Mila Handhuvaru

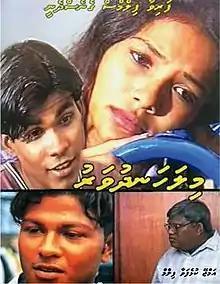
Official film poster

Mila Handhuvaru is a 1998 Maldivian drama film edited and directed by Hamid Ali. Produced by Hussain Rasheed under Farivaa Films, the film stars Mariyam Nisha and Mohamed Hussain in pivotal roles.